Anasarca

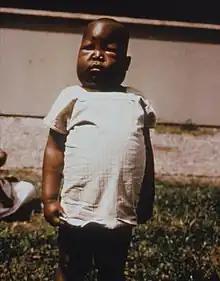
A child with anasarca brought on by nephrosis associated with malaria

Anasarca is a severe and generalized form of edema, with subcutaneous tissue swelling throughout the body. Unlike typical edema, which almost everyone will experience at some time and can be relatively benign, anasarca is a pathological process reflecting a severe disease state and can involve the cavities of the body in addition to the tissues.